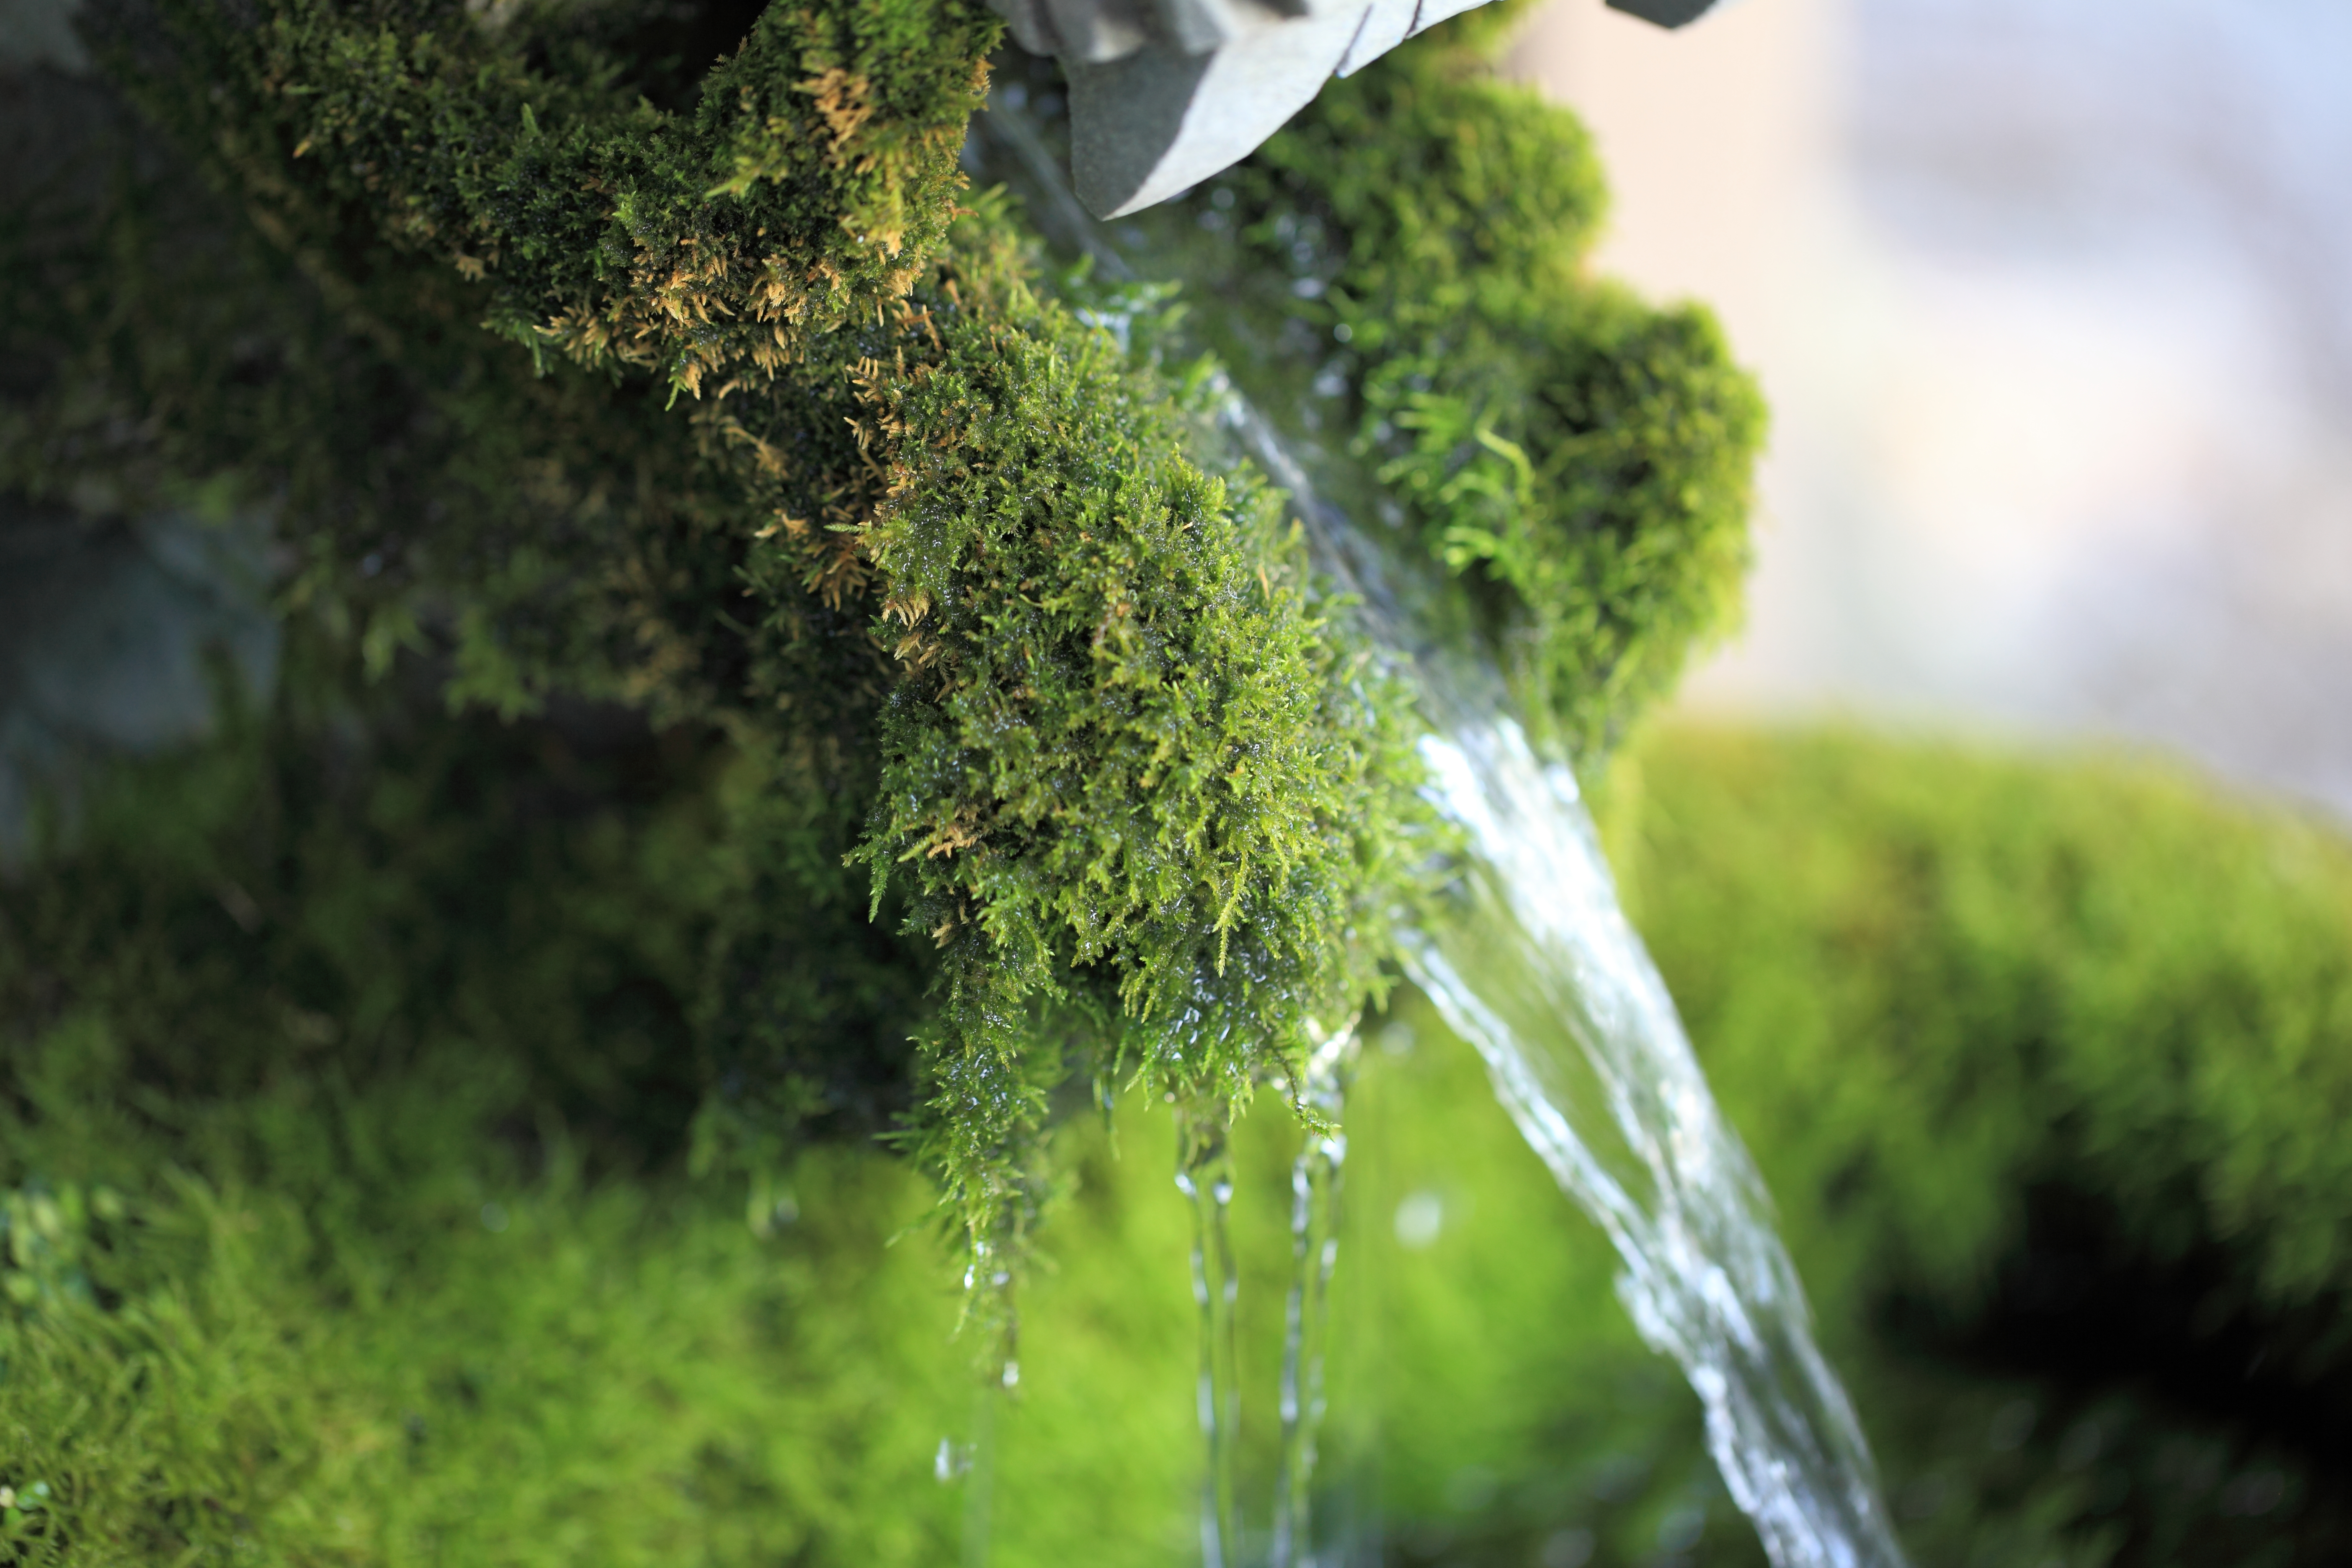
tree, water, nature, forest, grass, branch, plant, sunlight, leaf, flower, moss, green, high, botany, flora, shrub, shrine, 5d, hires, markii, hi, res, resolution, shiobarahachimangu, macro photography, woody plant, land plant, non vascular land plant